Álvaro Cejudo

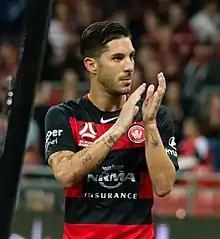
Cejudo during a game with the Wanderers

Álvaro Cejudo Carmona (born 29 January 1984) is a Spanish former professional footballer who played mainly as a right winger.